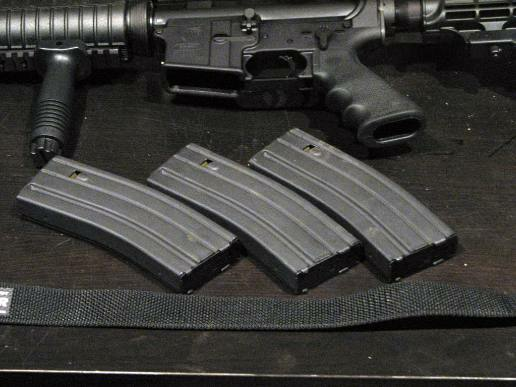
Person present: No